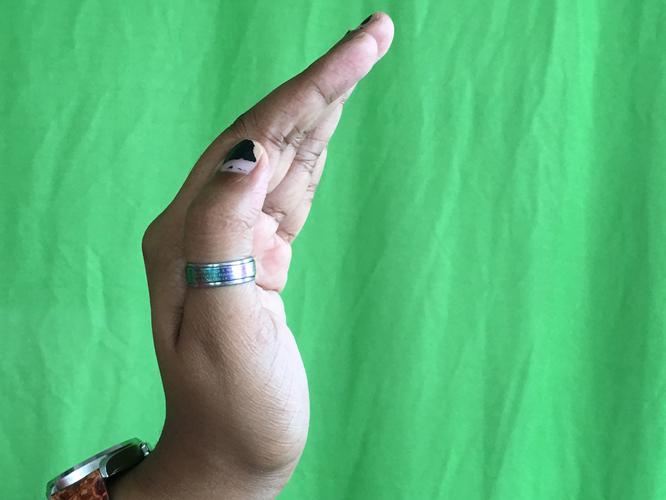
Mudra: Sarpasirsha
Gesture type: single_hand